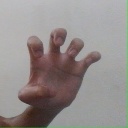
अक्षर: झ